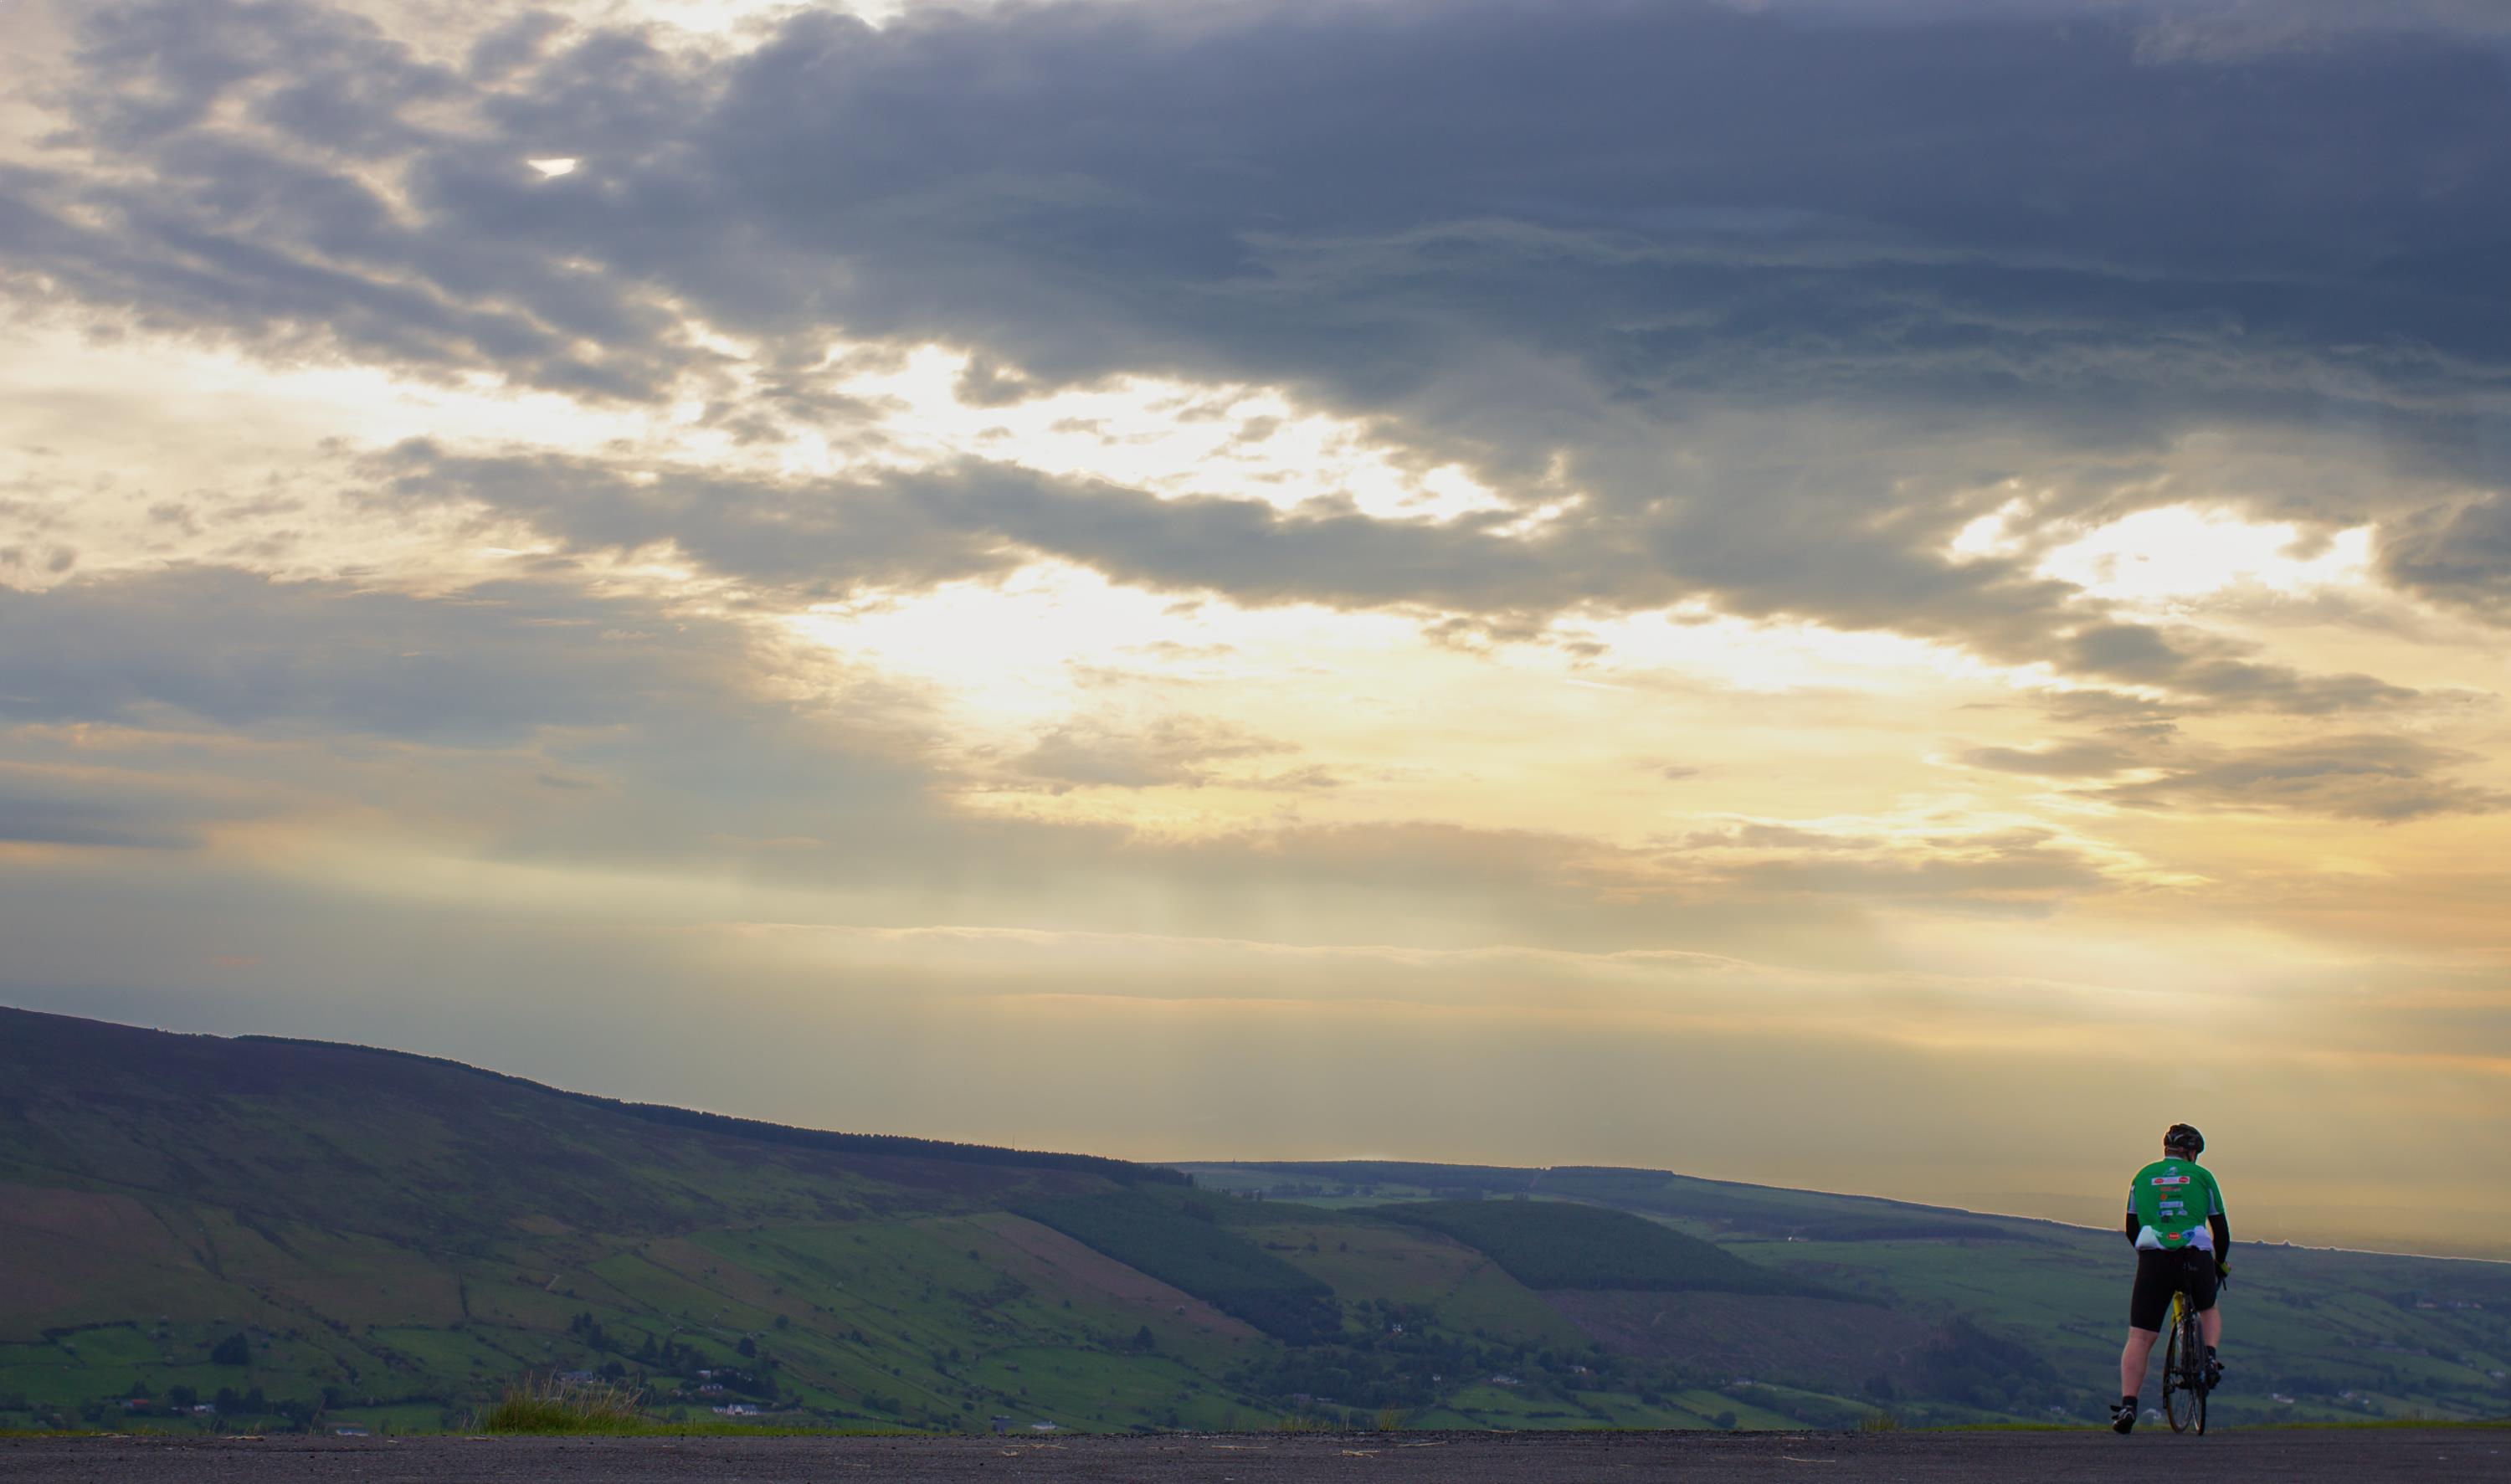
sky, cloud, horizon, sea, evening, sunset, ocean, morning, ecoregion, hill, landscape, coast, mountain, tree, meteorological phenomenon, sunlight, vacation, calm, cumulus, dusk, sunrise, fell, tourism, beach, sand, river, road, terrain